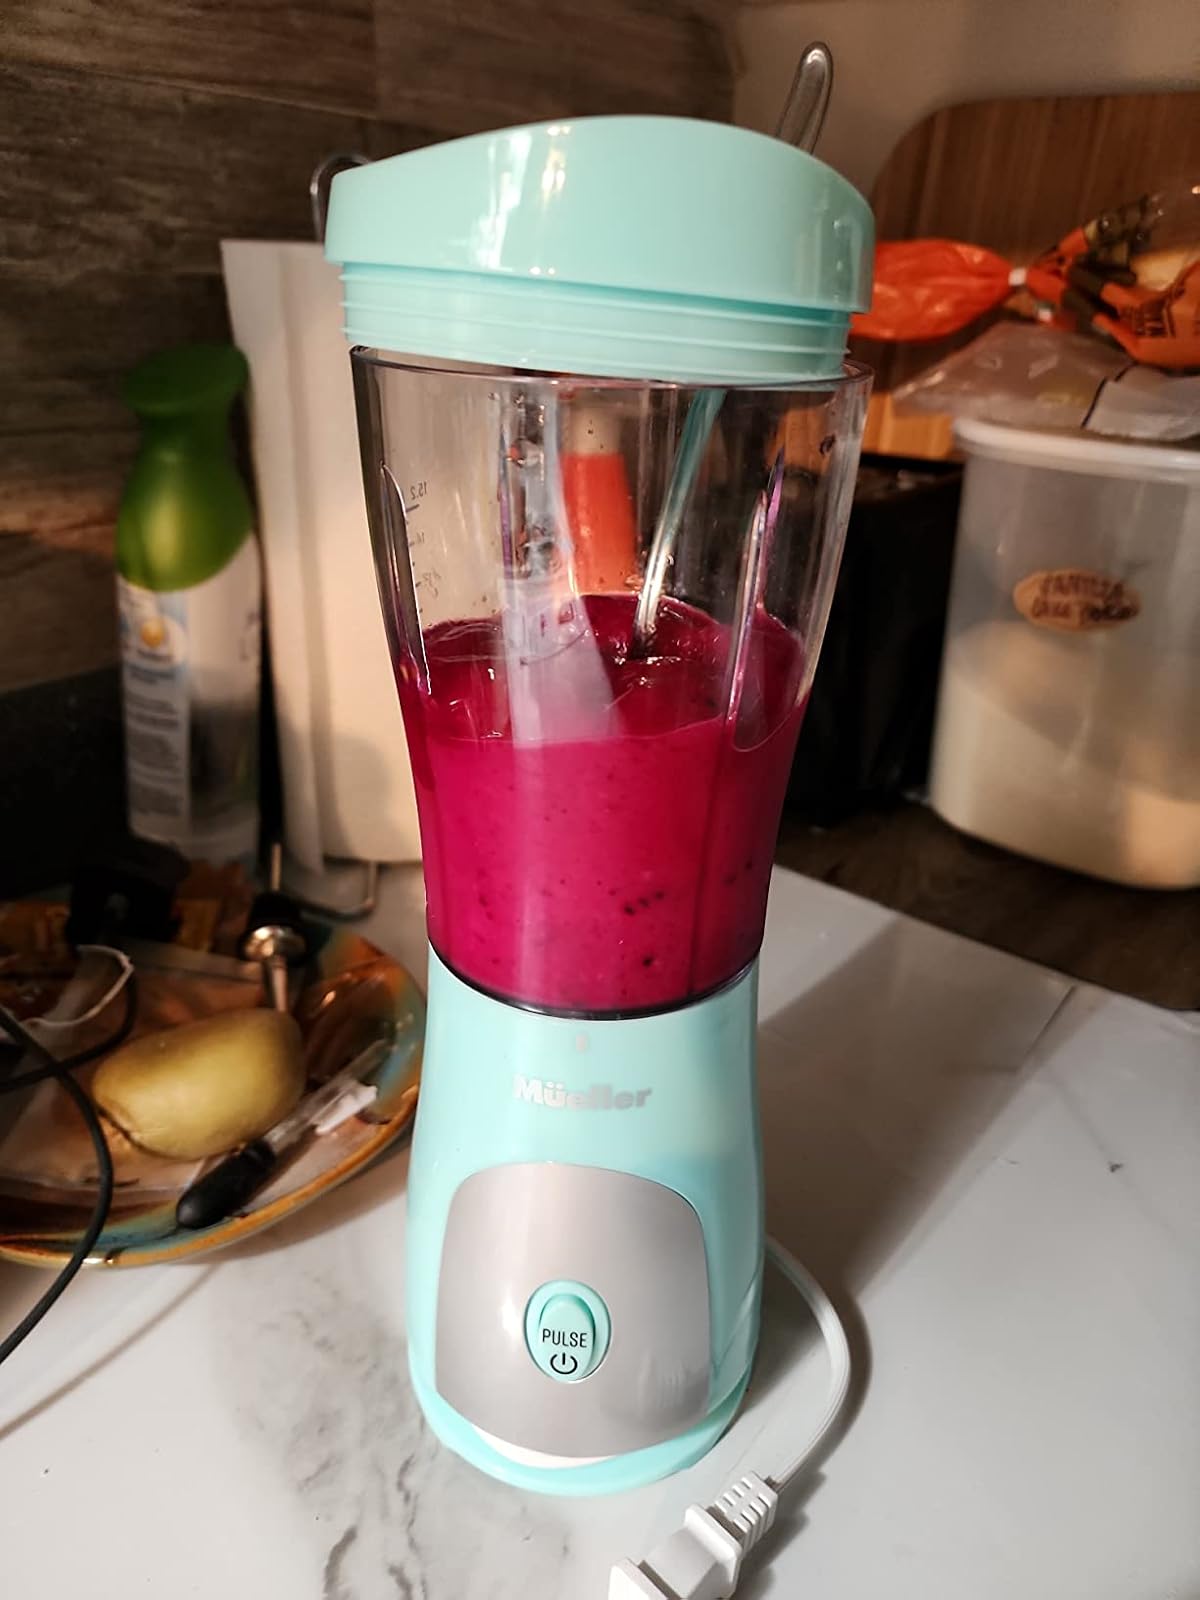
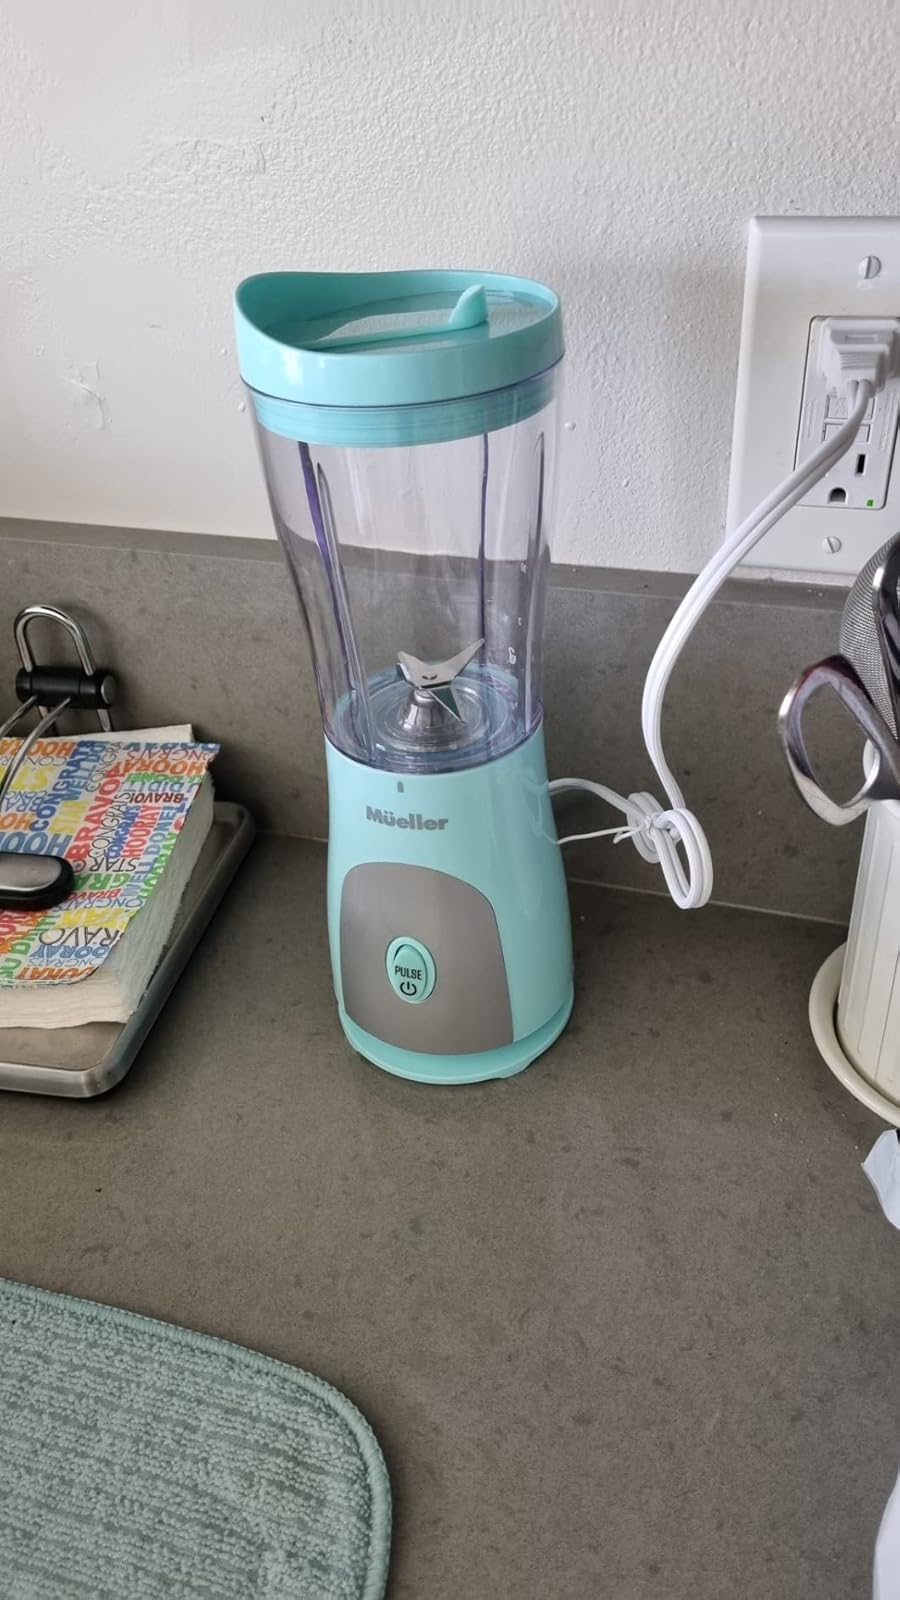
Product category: items_blender
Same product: yes